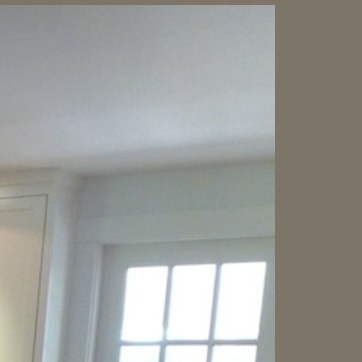
Material: painted